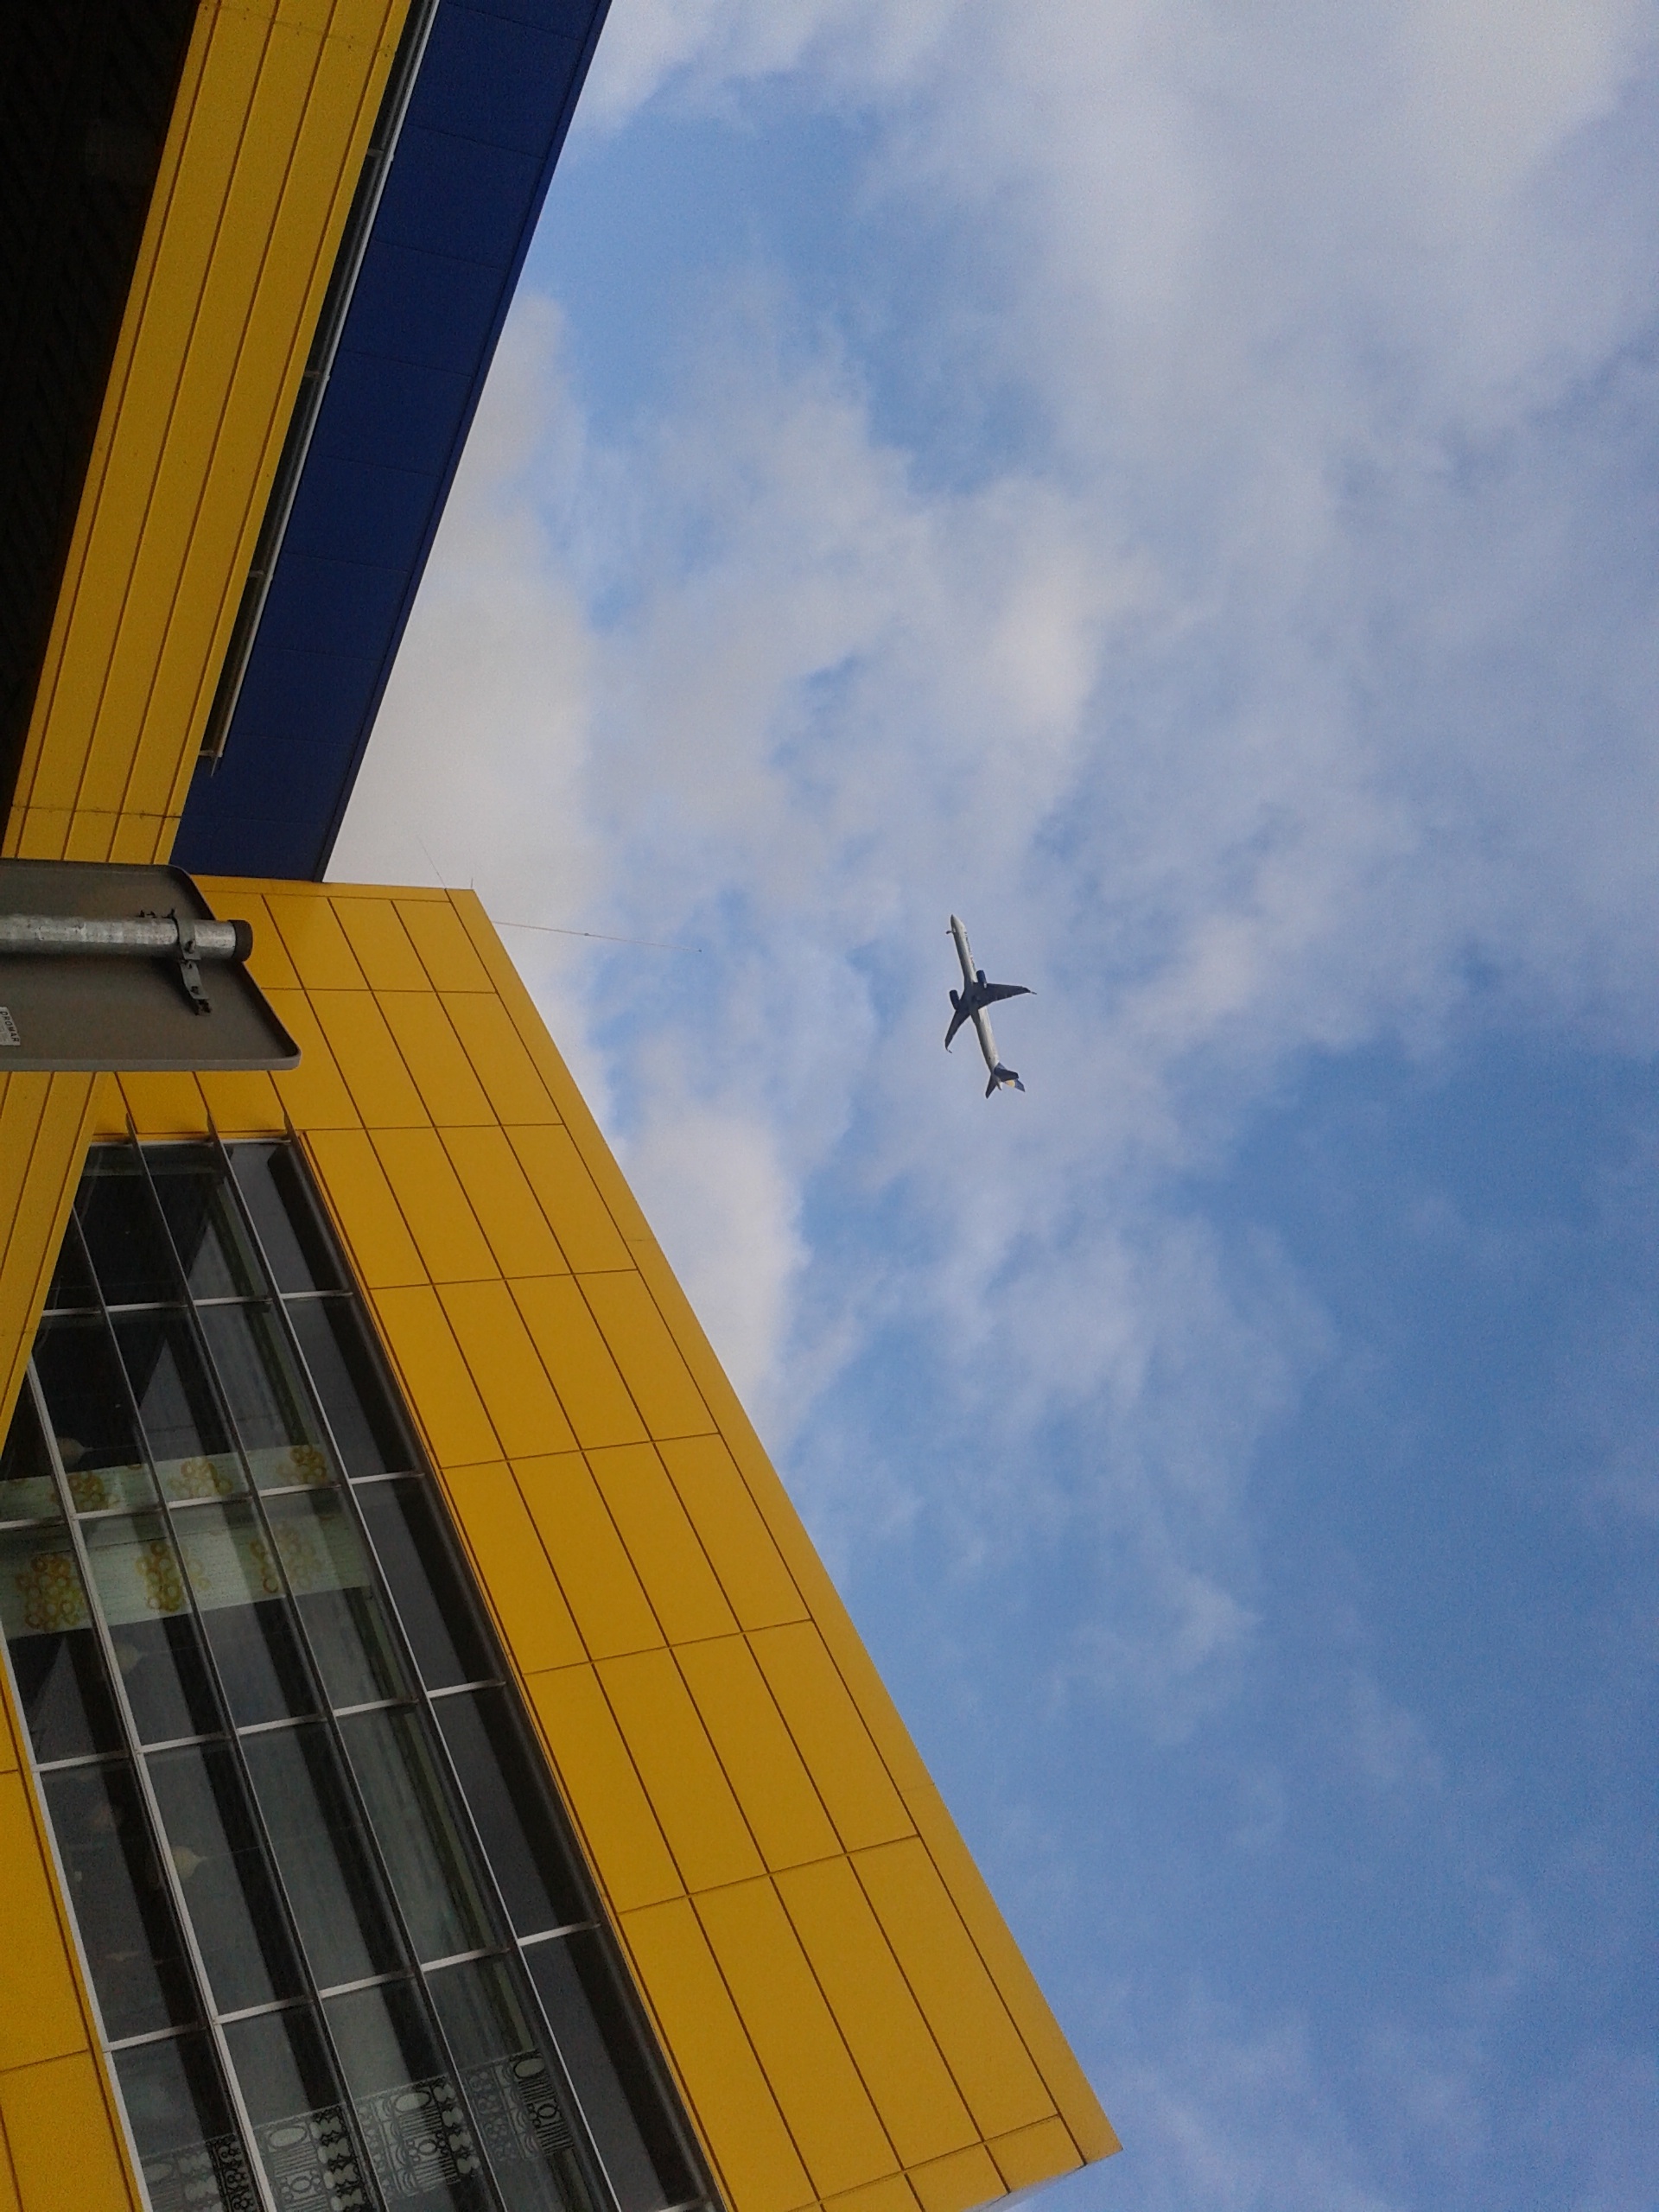
wing, sky, wind, aircraft, vehicle, mast, flight, blue, lighting, atmosphere of earth